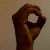
The image shows a hand gesture representing the letter 'O' in Indian Sign Language.